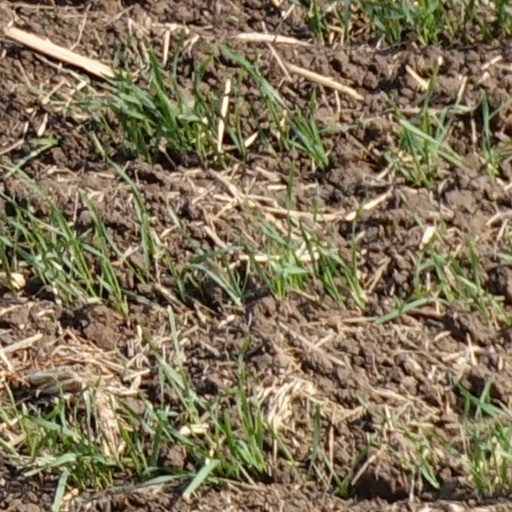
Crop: wheat